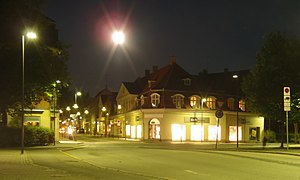
Lyngby Hovedgade / Gadens bygninger / Syd for Mølleåen
Lyngby Hovedgade nr. 40 ved rundkørslen.
Lyngby Hovedgade 40, Kongens Lyngby, Danmark. Ved rundkørslen og med måne ved nattetid. Til venstre i billedet er Brohus (Lyngby Hovedgade 9). Fotoet taget fra Stades Krog
Lyngby Hovedgade er en gade i Kongens Lyngby. Oprindelig en del af Kongevejen imod Nordsjælland. Den intense trafik nødvendiggjorde efter 2. verdenskrig anlæggelsen af Lyngby Omfartsvej.